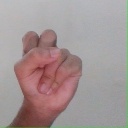
अक्षर: स